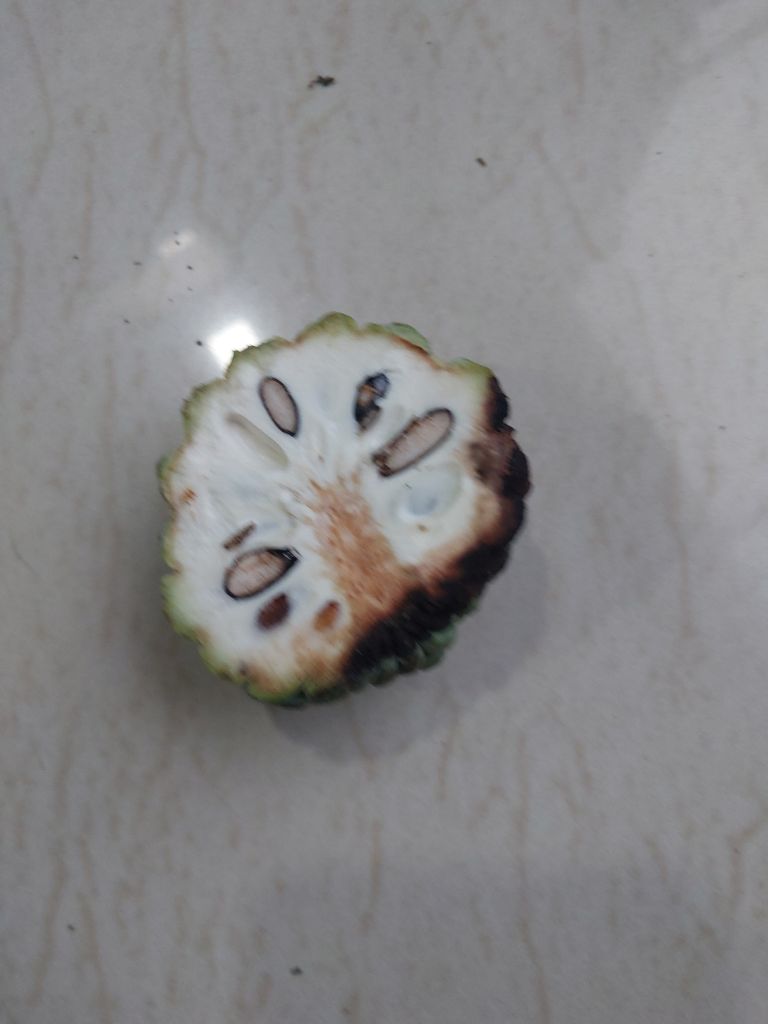
Disease label: Diplodia Rot